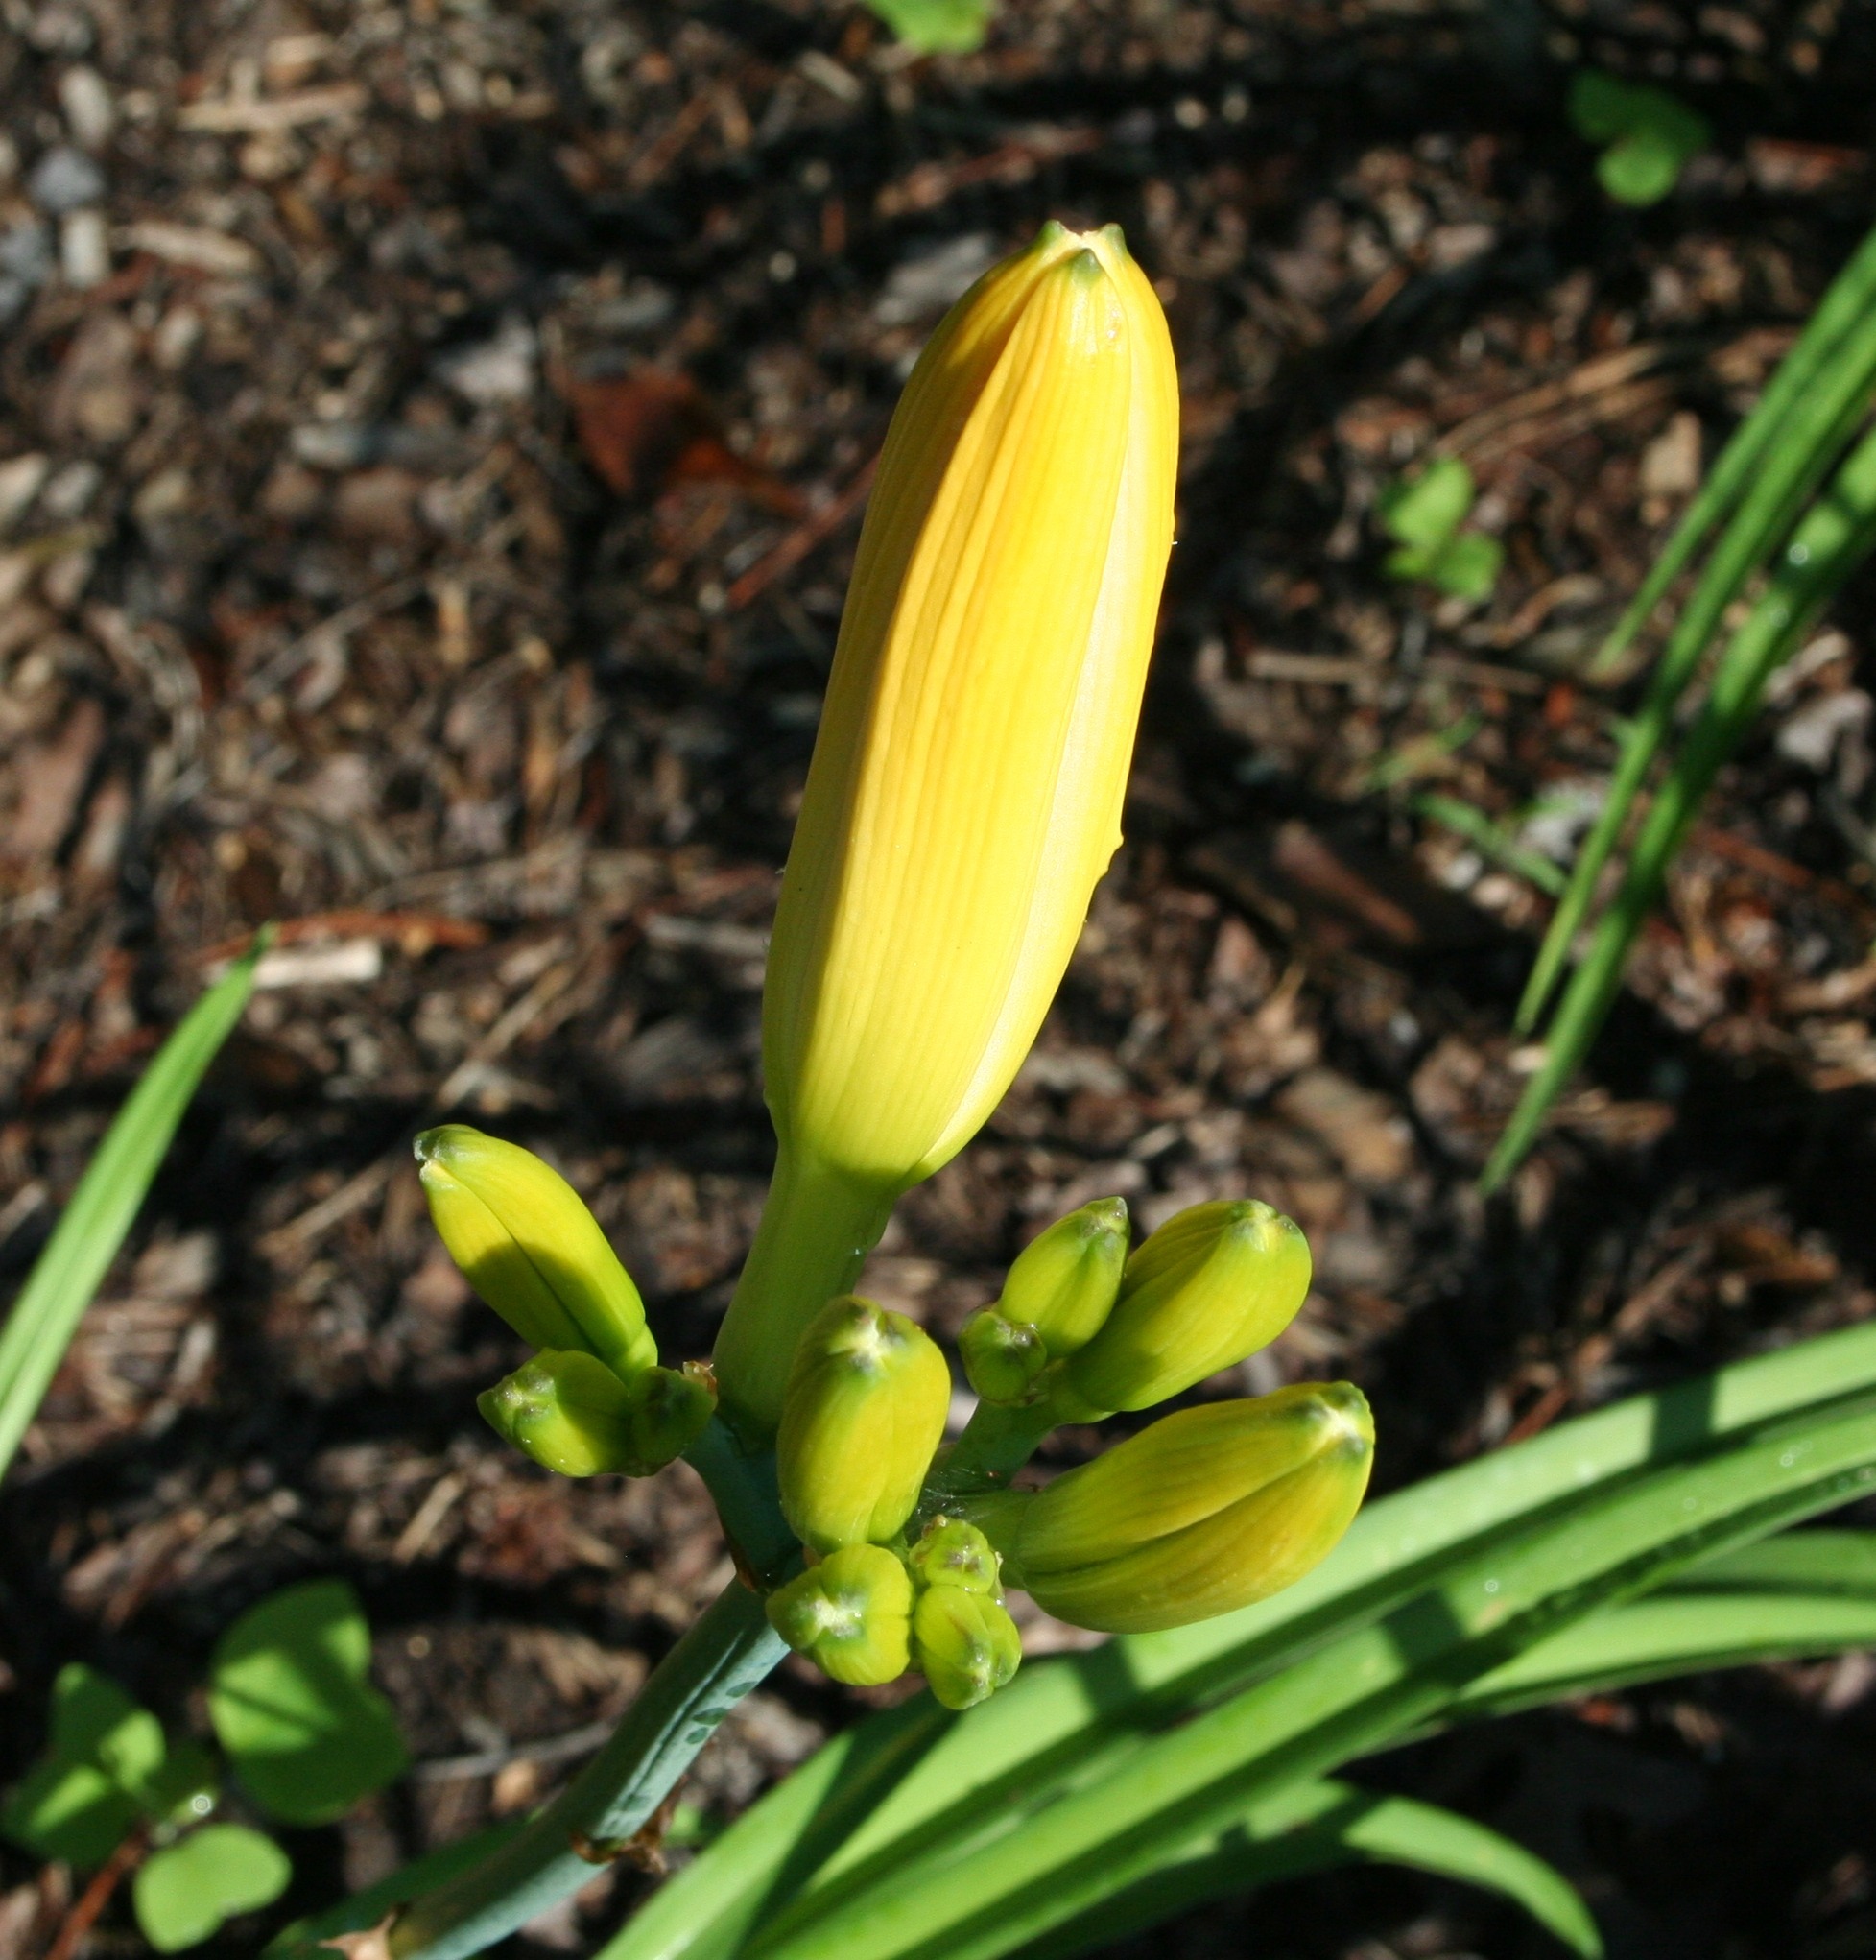
blossom, plant, stem, leaf, flower, petal, bloom, floral, environment, green, herb, natural, botany, yellow, agriculture, flora, botanical, wildflower, outdoors, vegetation, crocus, snowdrop, horticulture, organic, daylily, arum, macro photography, flowering plant, gagea, plant stem, land plant, iris family, fawn lily